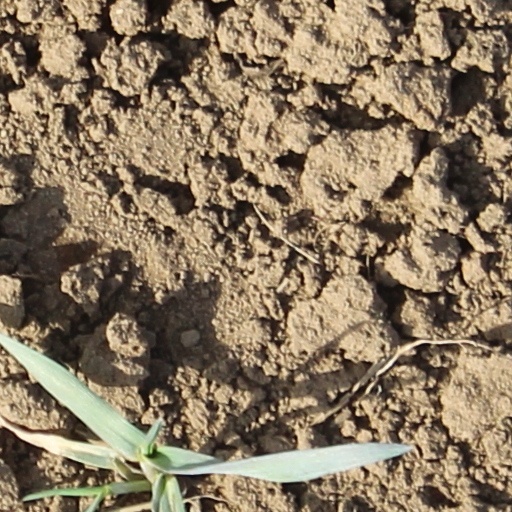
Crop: wheat